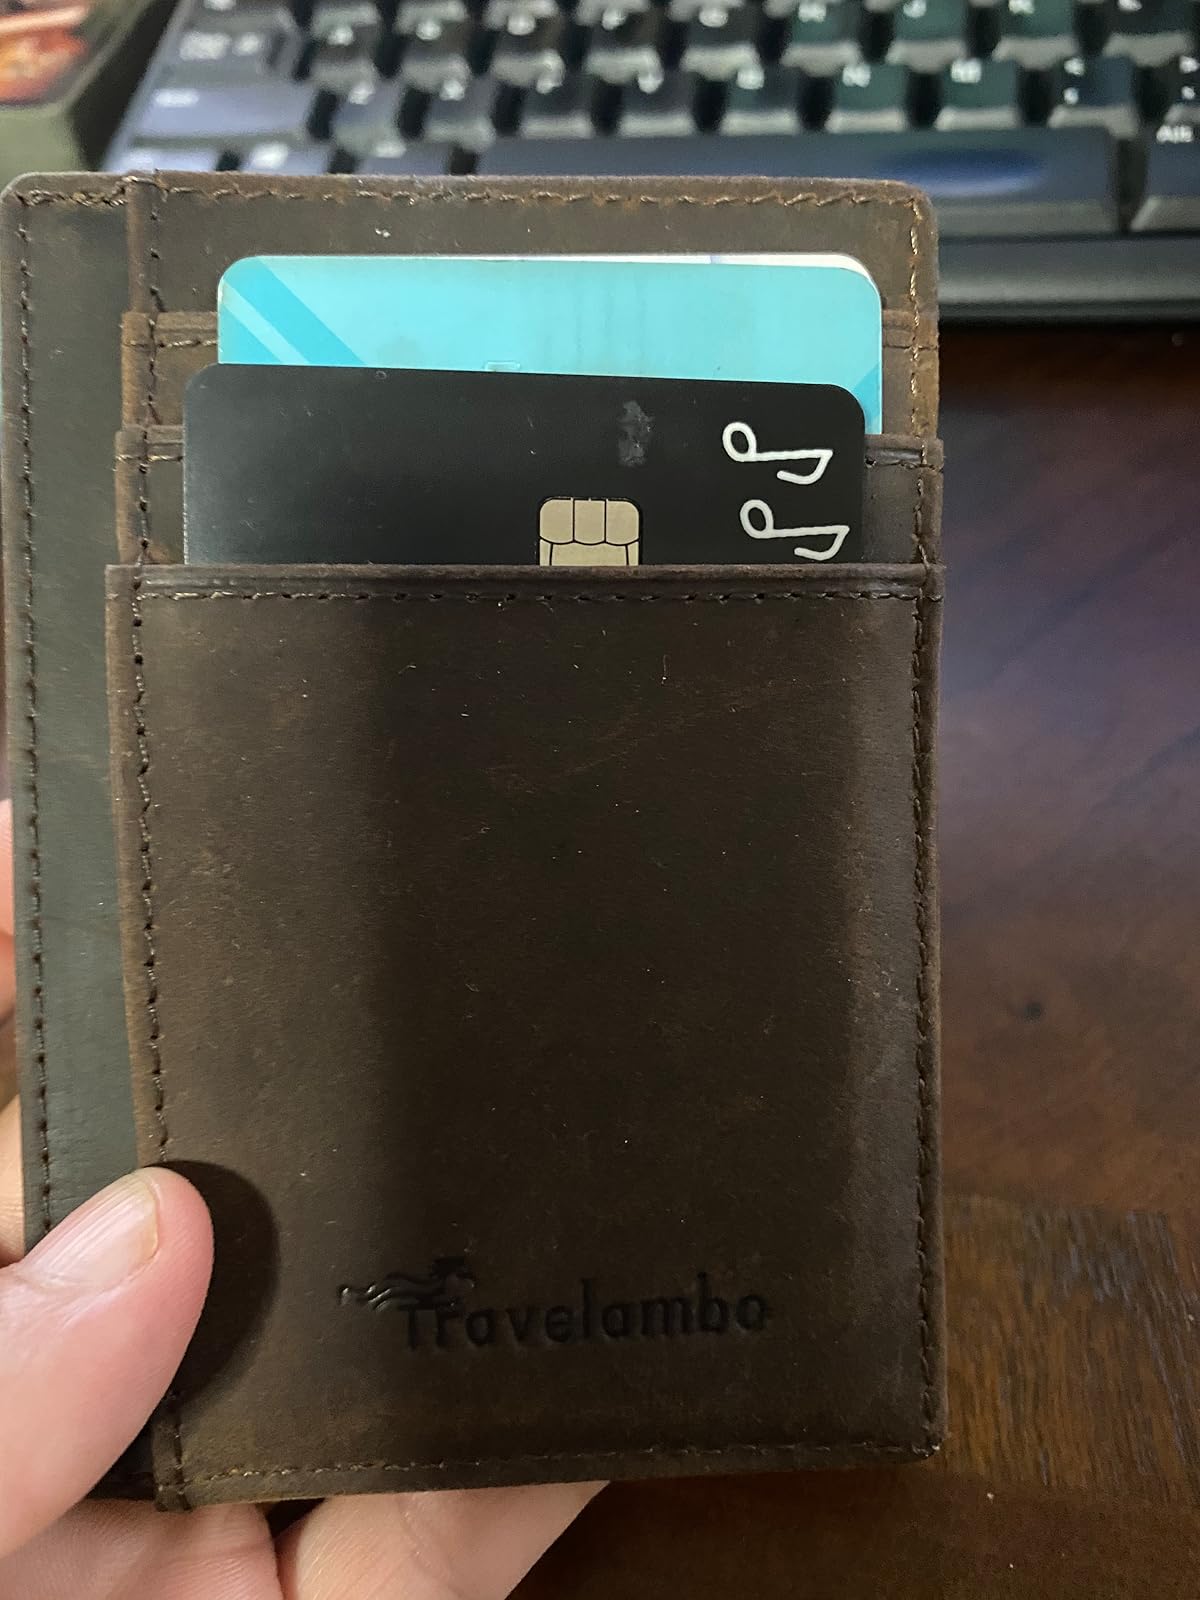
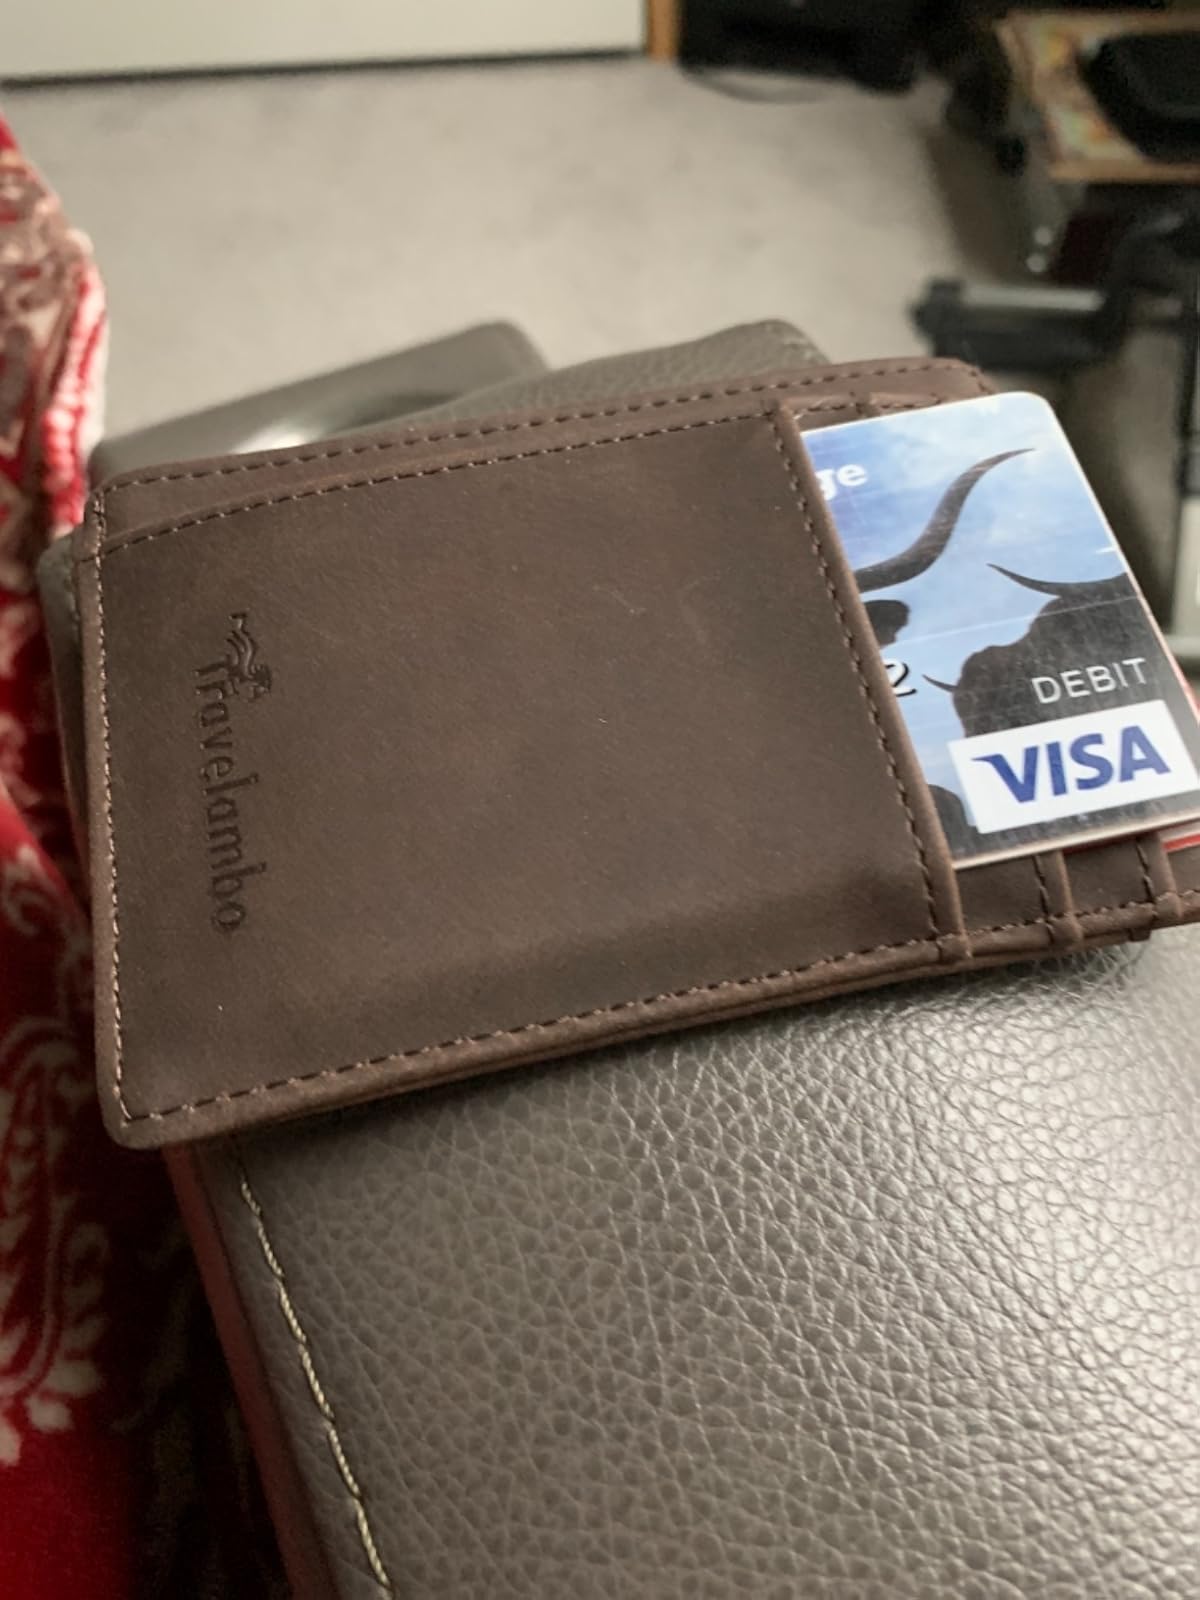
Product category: accessories_wallet
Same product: yes